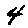
Label: 4